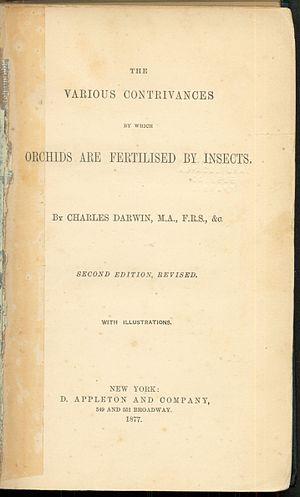
Fertilisation of Orchids est le résumé du titre d'un livre de Charles Darwin publié en anglais en 1862 sous le nom complet de On the various contrivances by which British and foreign orchids are fertilised by insects, and on the good effects of intercrossing. Ce titre signifie « Sur les divers artifices par lesquels les insectes fécondent les orchidées de Grande-Bretagne et étrangères, et sur les effets positifs de l'interfécondation ». Fertilisation des orchidées présente les interactions entre les insectes et les plantes qu'ils ont fécondés et les effets d'un point de vue évolutif. Ceci n'avait été qu'évoqué dans le célèbre ouvrage précédent de Darwin : L'Origine des espèces. Darwin a été aidé dans son travail par sa famille, ses amis et un cercle étendu de correspondants britanniques et étrangers. Il a aussi profité d'une passion de ses contemporains pour la culture des orchidées exotiques.